Uniforms of the Canadian Armed Forces

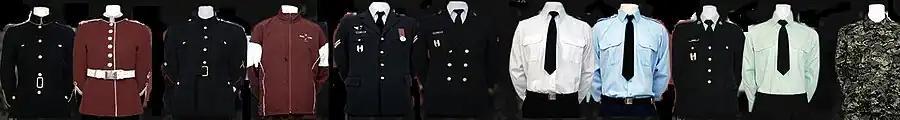
Uniforms of the Royal Military College of Canada

At the Royal Military College of Canada, cadets wear a variety of badges, depending on their proficiency and rank. The gold thread crossed pistols are awarded as a military badge for marksmanship when marksman levels are achieved for the pistol; a crown is awarded in May to the top score in the college. The gold thread cross swords in a laurel wreath military proficiency badge is awarded if the following conditions have been met by the student: a mark of at least B in military assessment; positive leadership qualities in the summer training report; an academic average of at least 70%; a mark of at least B in physical training; a satisfactory mark in the bilingualism profile; A crown is awarded to the top cadet having received this award, by year. Students are awarded a blue maple leaf for the minimum bilingual profile standard of BBB. If they achieve higher bilingual proficiency, they receive a silver or gold maple leaf. An academic distinction badge is awarded to a student with an academic average of at least 80% at the end of the year. Physical fitness badges are awarded upon reaching a certain number of points.